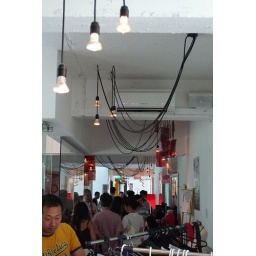
black market in House